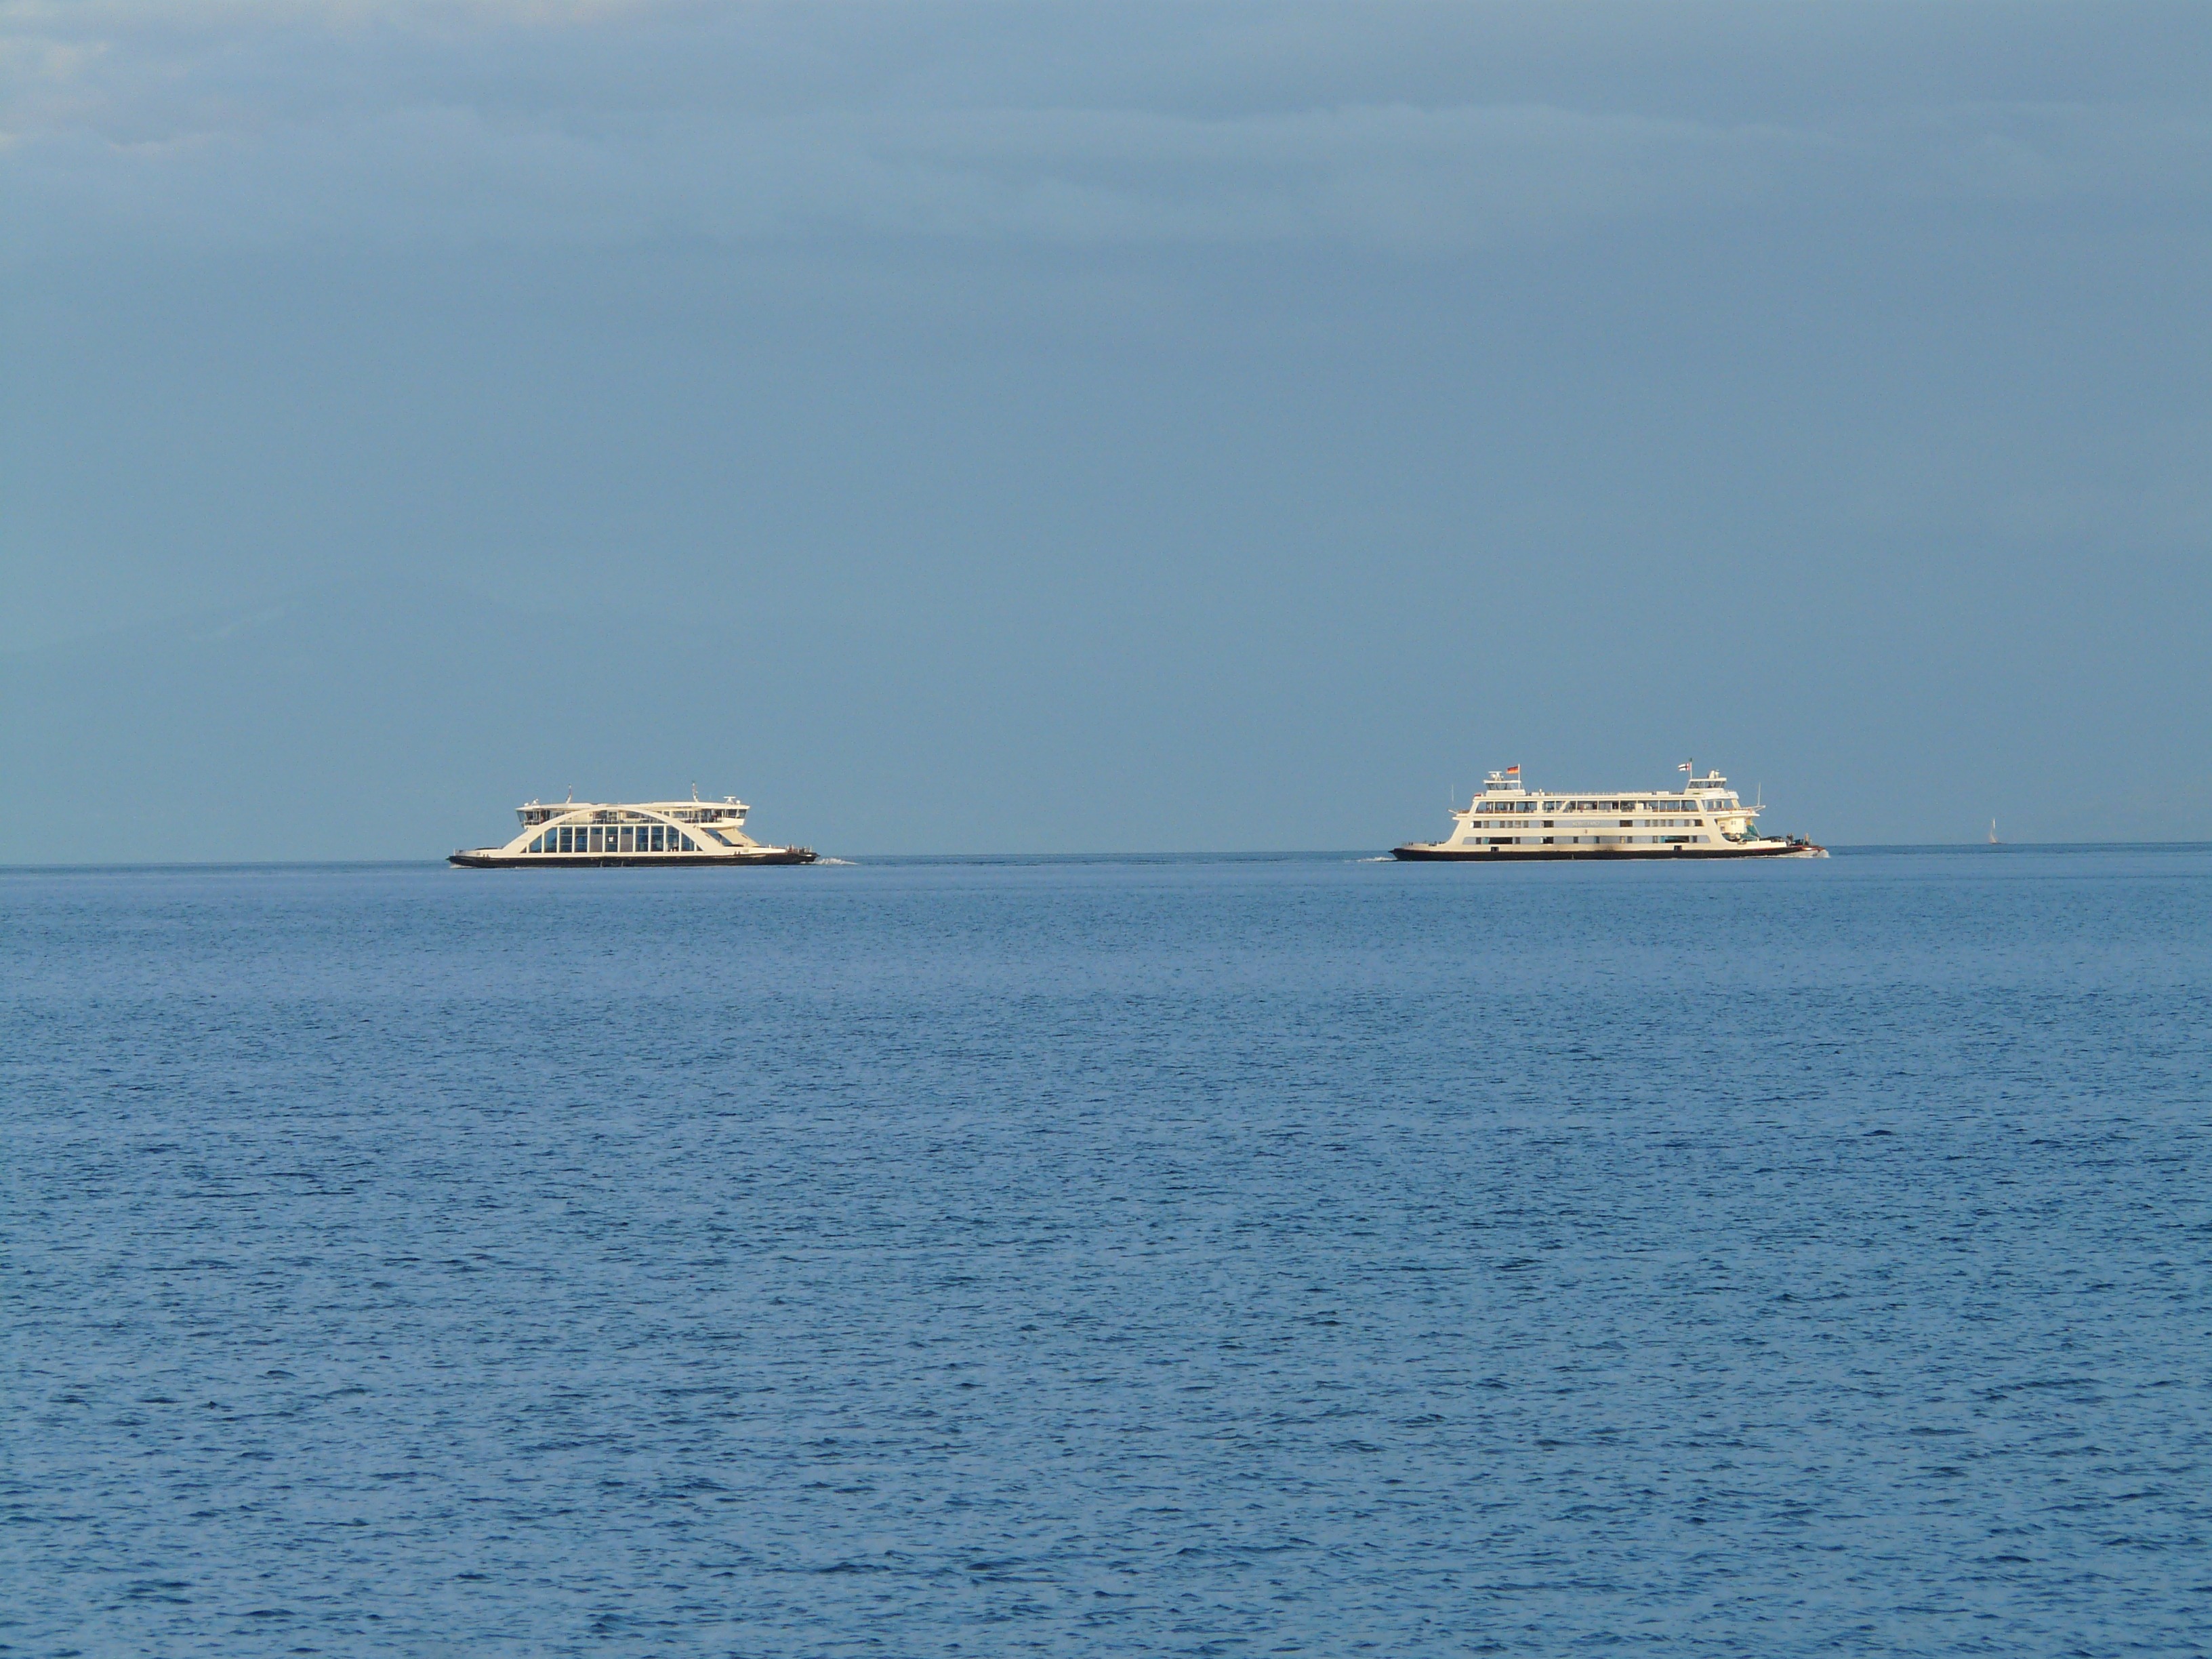
sea, coast, water, ocean, horizon, ship, transport, vehicle, bay, cross, cargo ship, ferry, boats, ships, channel, shipping, ferries, watercraft, cruise ship, cape, passenger ship